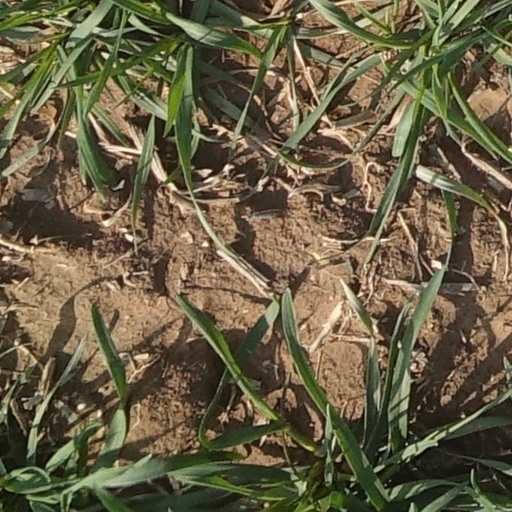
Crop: wheat